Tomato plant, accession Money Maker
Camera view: horizontal (90 deg, fisheye); turntable rotation: 150 degrees
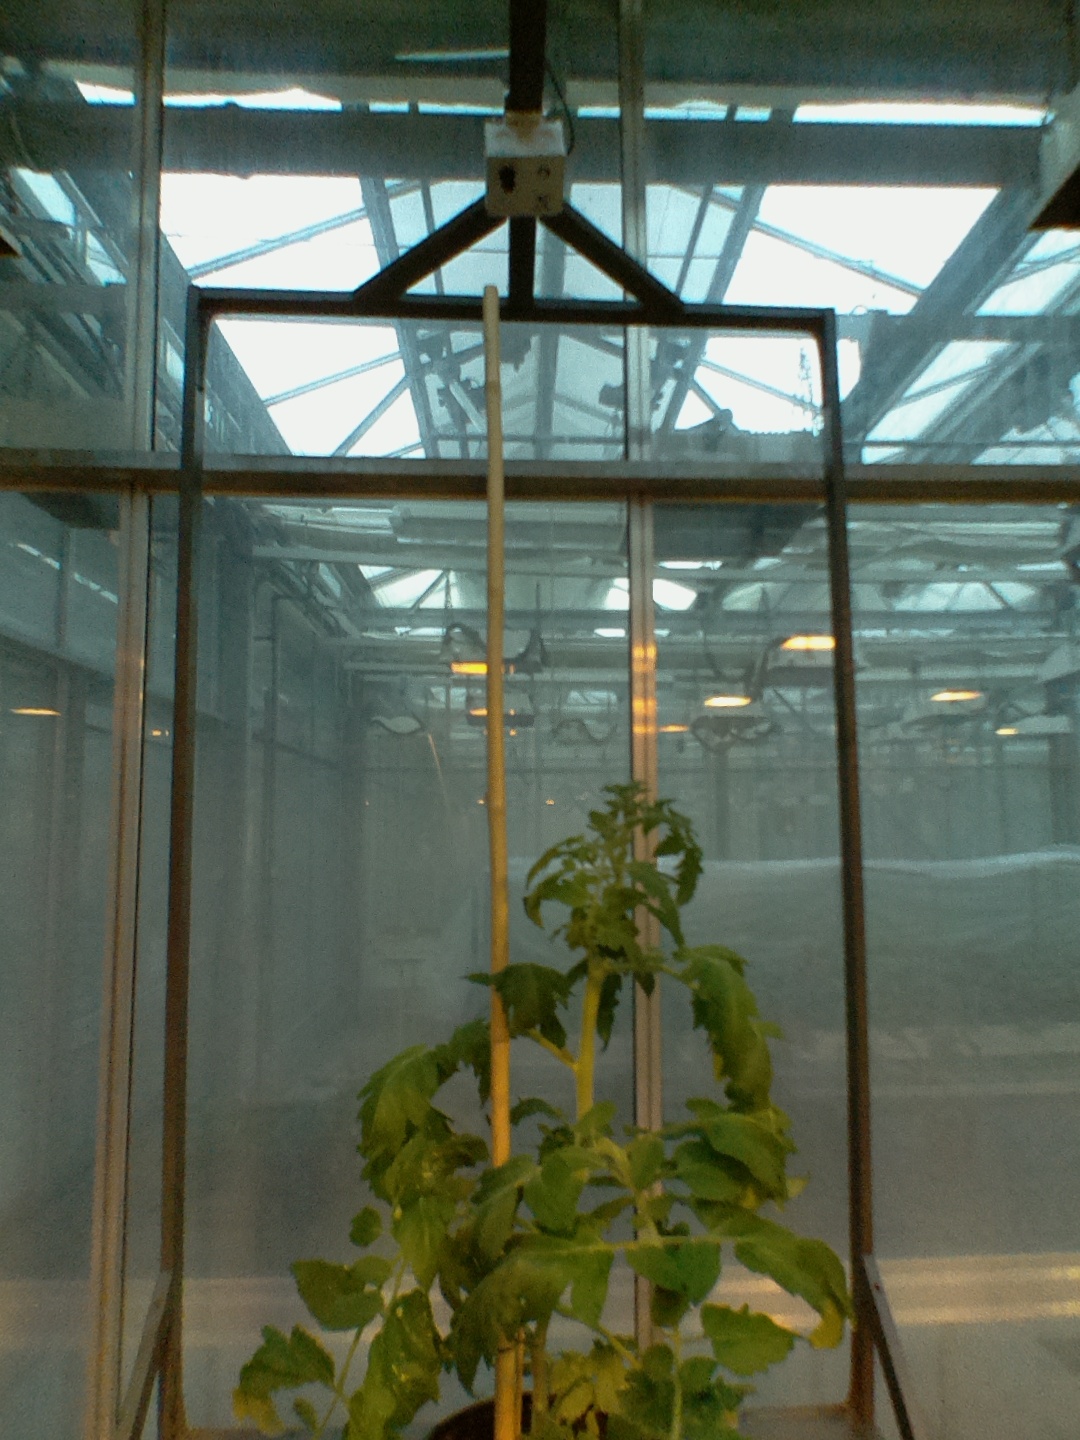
BBCH growth stage 53: 3 inflorescences visible